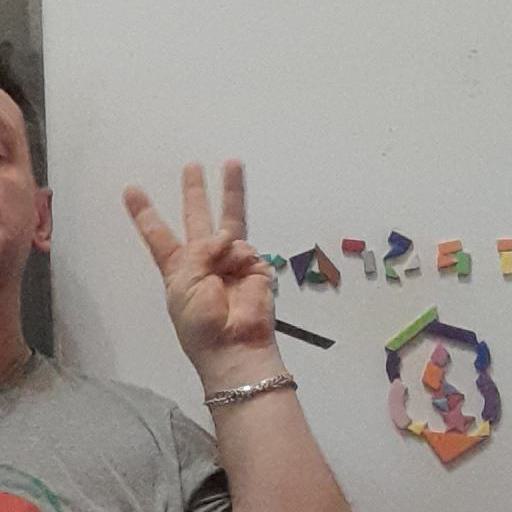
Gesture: three